Beipiaosaurus

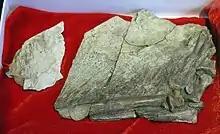
Feather impressions on the left arm from the holotype on display at the Paleozoological Museum of China

Four of "Beipiaosaurus"' cervical (neck) vertebrae are preserved, all of them incompletely. Since they are not elongated, they likely belong to the posterior portion of the cervical series. The centra of the cervical vertebrae were , meaning that they were concave on either end. Based on "Jianchangosaurus" and STM 31-1, nine or ten were likely present. The neural arch of each vertebra, as seen from above, is wider than the corresponding centrum. The neural spines of the cervical vertebrae were low and undeveloped, like those of many other therizinosaurs. The postzygapophyseal facets had rounded, ventrally oriented articular surfaces. The posterior cervical vertebrae had ribs that were not fully attached, though this may reflect the ontogenetic stage of the holotype. Six (back) vertebrae are preserved, four of them articulated and exposed in lateral view, and the other two isolated and exposed in anterolateral (exposing the front and side) and lateral views. In the case of the isolated one preserved in lateral view, the centrum was subrectangular in shape, with slightly concave ventral borders. The one preserved in anterolateral view, interpreted as the middle dorsal, had a gracile neural spine, almost as tall as the dorsoventral (top-to-bottom) height of the centrum, and upswept transverse processes. The last four dorsal vertebrae were fused. The number of sacral vertebrae in "Beipiaosaurus" is unknown. The caudal (tail) series is represented by a total of thirty preserved vertebrae, though more were certainly present. Most of them are transversely compressed. All of them are amphicoelous, lacking pneumatisation. Anteriorly, the neural spines are subequal in height to the centra, though decrease in height posteriorly. The vertebrae towards the tip of the caudal column were fused into a pygostyle.